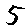
Label: 5